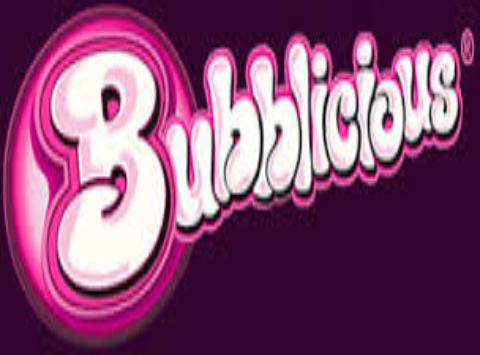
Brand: Bubblicious
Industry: Food